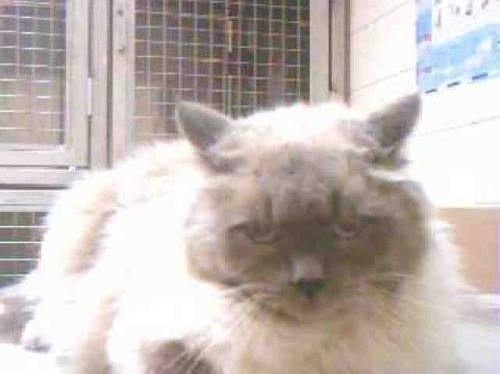
cat